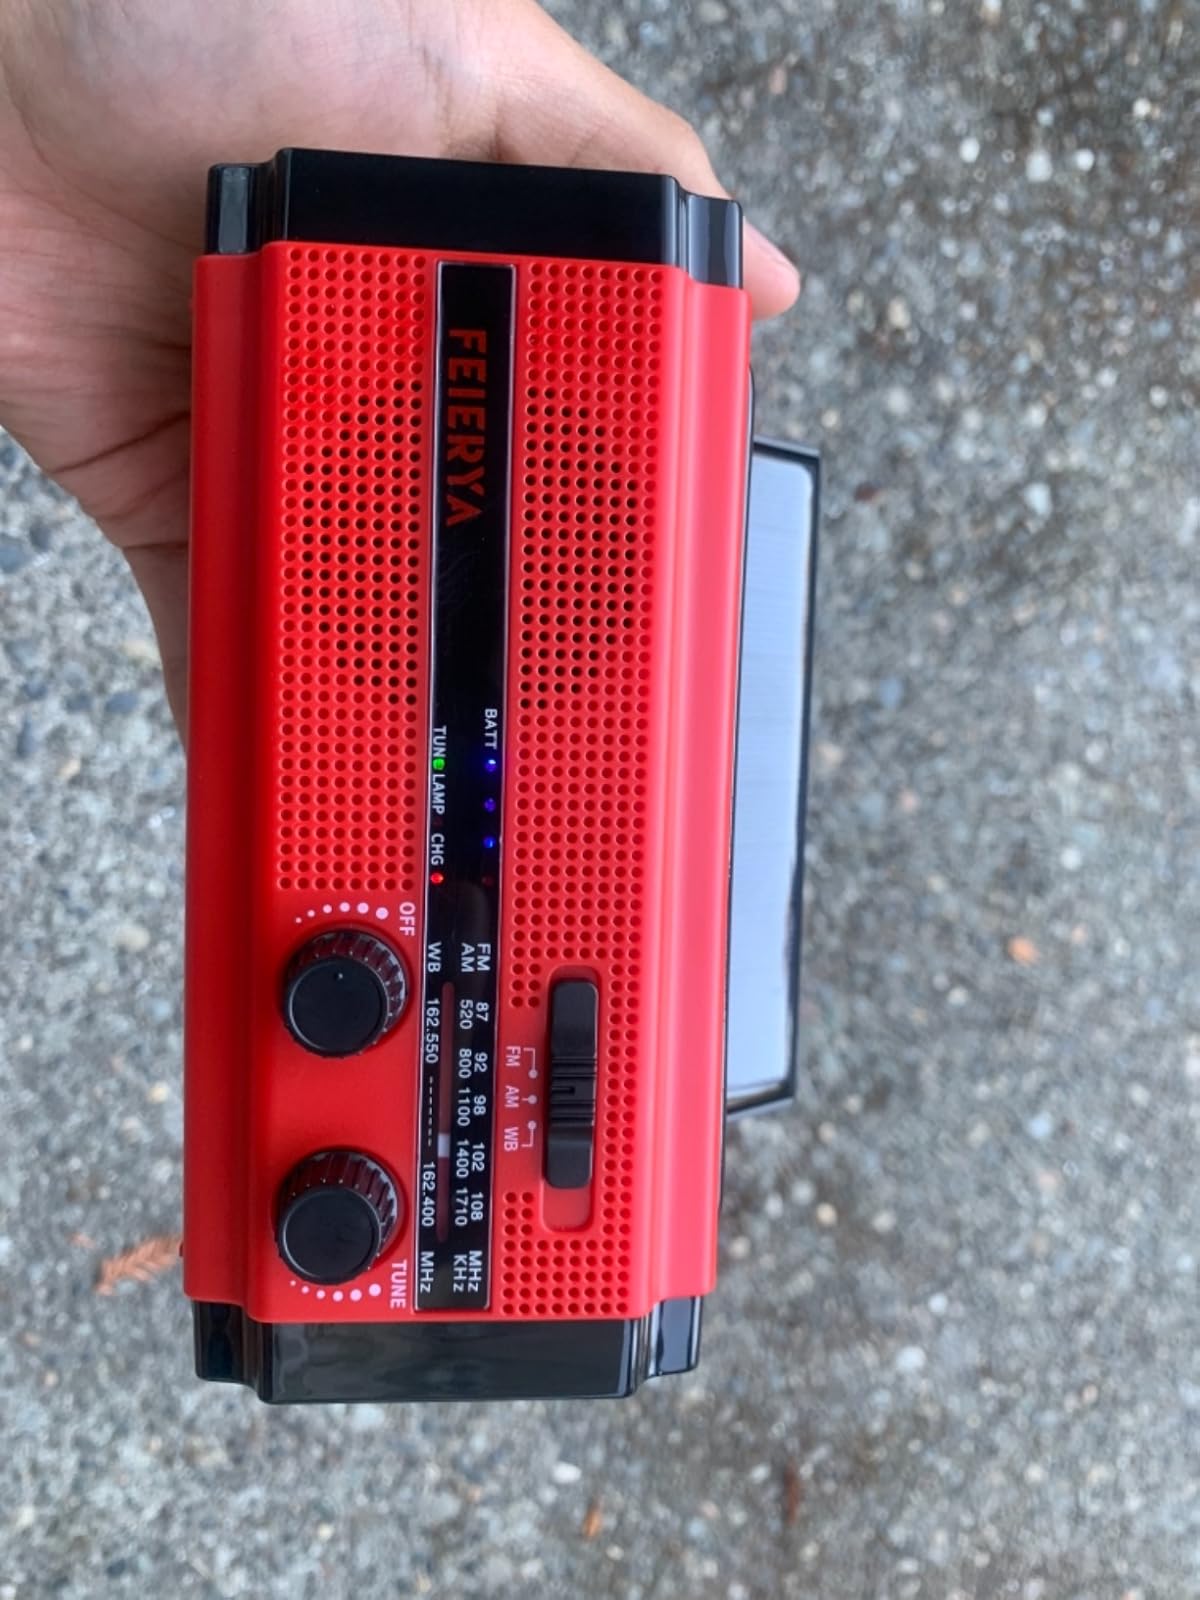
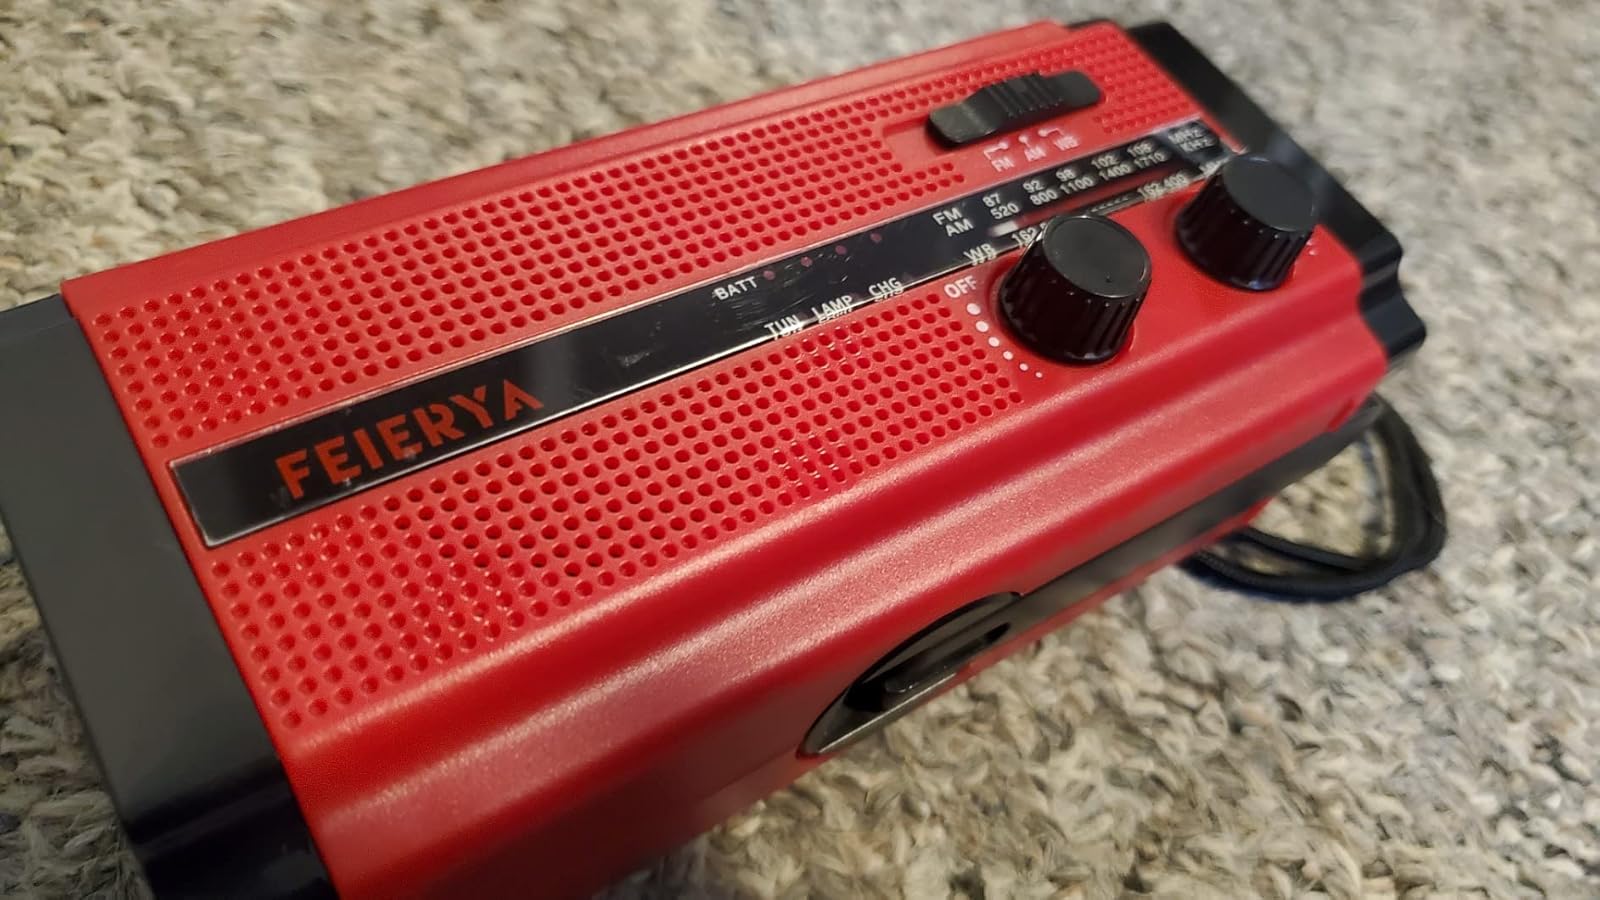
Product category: radio
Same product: yes